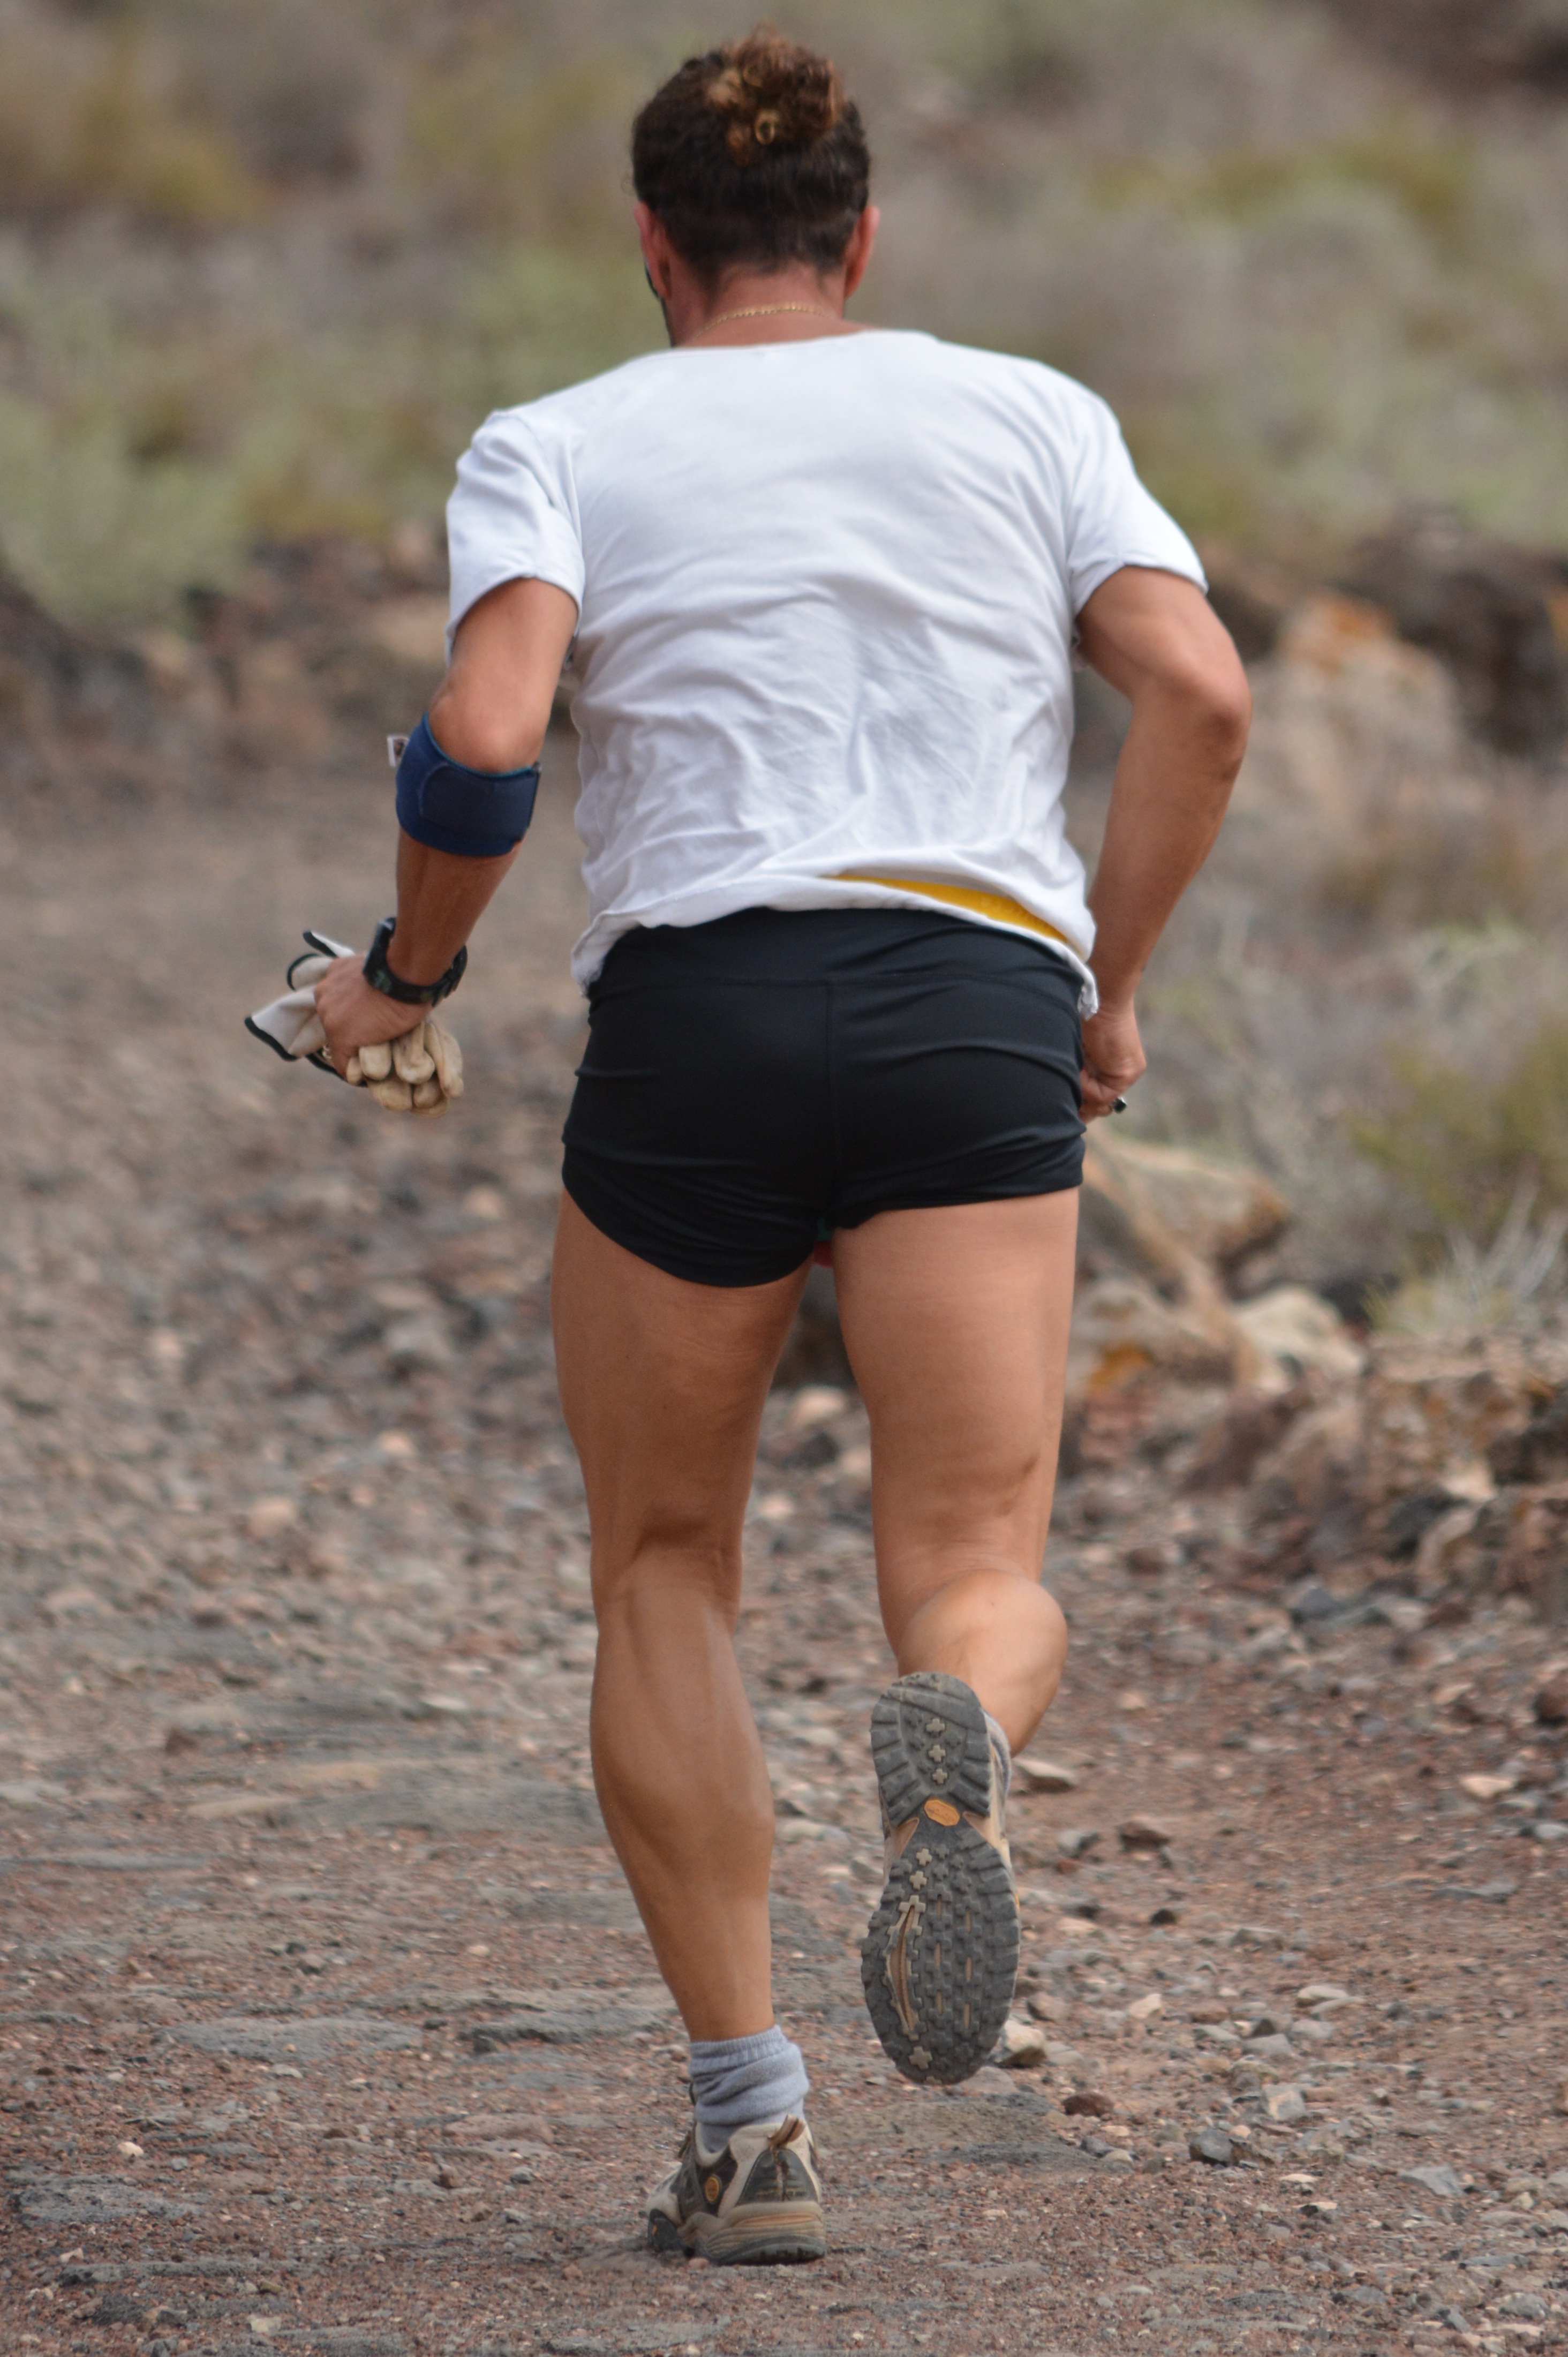
man, walking, person, people, running, male, recreation, motion, walk, spring, jogging, jogger, muscle, race, sports, endurance, sportive, physical exercise, outdoor recreation, over outfit, human action, ultramarathon